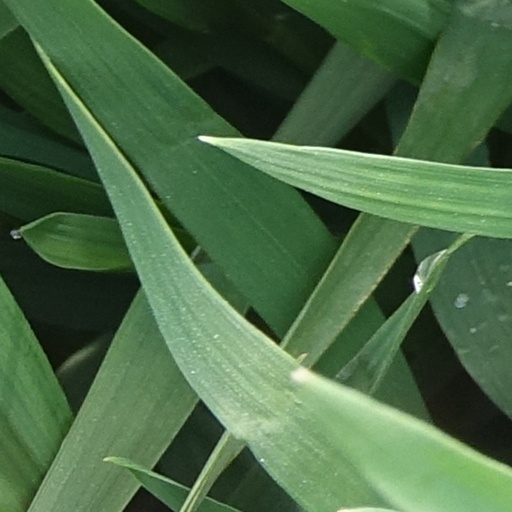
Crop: wheat